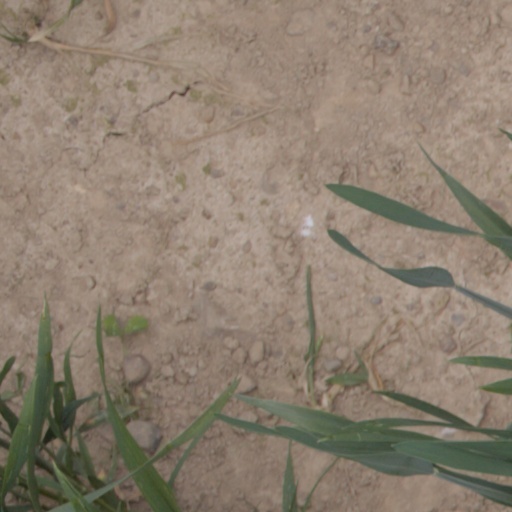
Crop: wheat